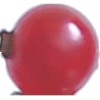
Label: Redcurrant 1